Fort Carroll

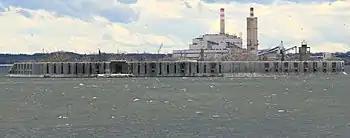
Fort Carroll. Note that the industrial plant in the background is not on the island.

The new batteries were ready by September 1900, well after the war's end. They received their names on March 30, 1903.